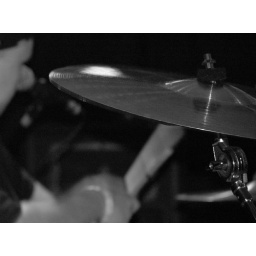
Symbol in black and white